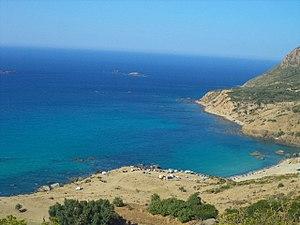
Cap de fer , entre wilaya de Skikda et wilaya de Annaba plage du cap de fer